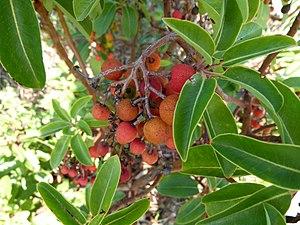
Jardin botanique Barcelone